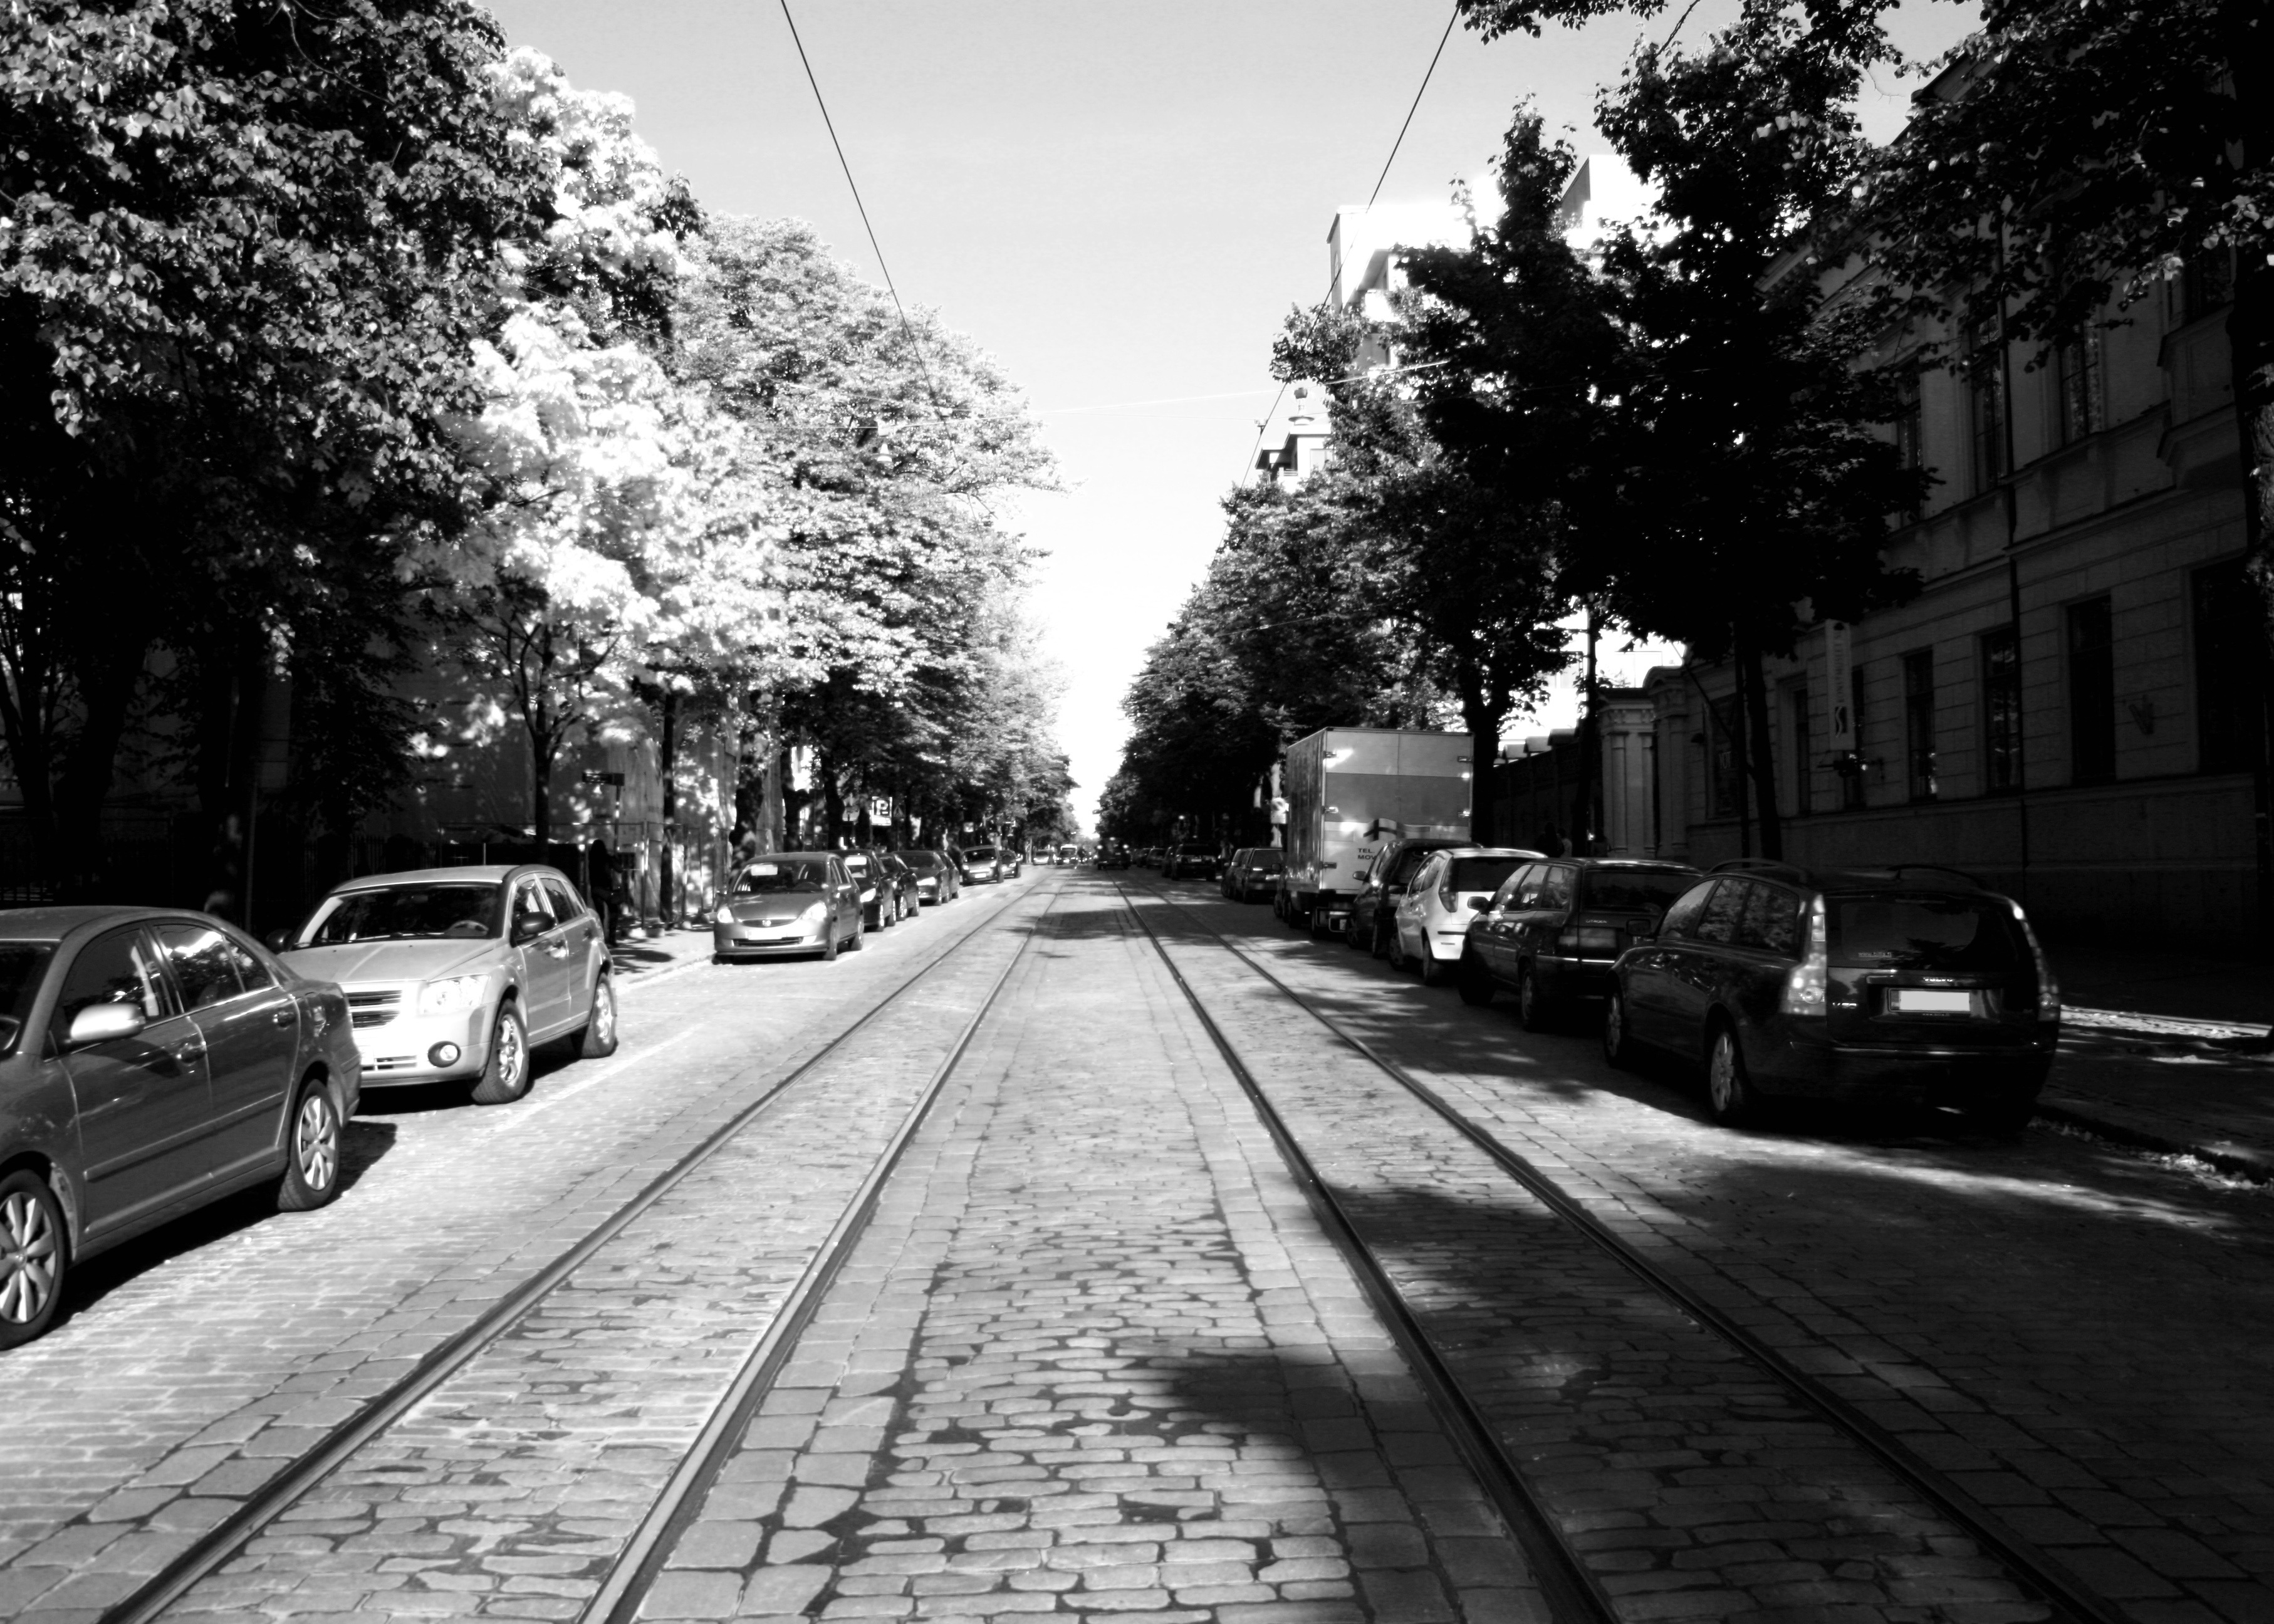
tree, path, branch, pedestrian, black and white, plant, sky, wood, track, road, street, car, photography, house, sidewalk, town, old, alley, city, asphalt, walkway, downtown, tram, transport, suburb, street light, boulevard, attraction, black, monochrome, lane, sunny, windows, infrastructure, snapshot, helsinki, metropolis, finnish, neighbourhood, road surface, thoroughfare, urban area, monochrome photography, residential area, woody plant